Question: What color is the man's shirt?
Tambaya: Menene launin rigar mutumin?
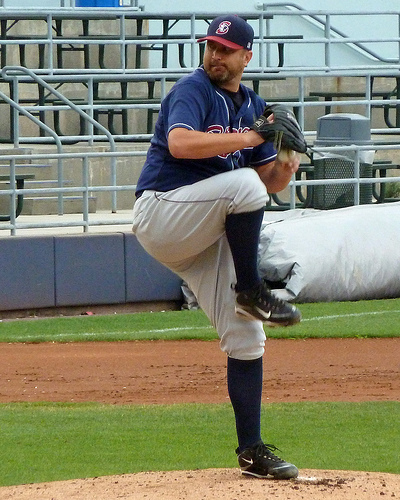
Answer: Blue.
Amsa: Shuɗi.